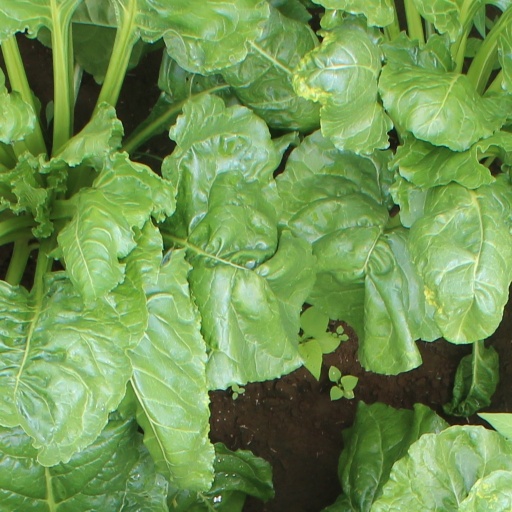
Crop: sugar beet